Battle of Alinja (1399)

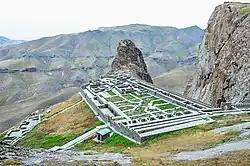
Alinja Tower

The Battle of Alinja took place in 1399 at the Alinja Fortress, located in present-day Nakhchivan, Azerbaijan. King George VII of Georgia, seeking to break the siege laid by Timurid forces, led a coalition of Georgian and Caucasian allies to successfully relieve the fortress and defeat a Timurid reinforcement army. This victory, however, provoked a brutal retaliatory campaign by Timur, which devastated Georgia and the surrounding regions in the following years.